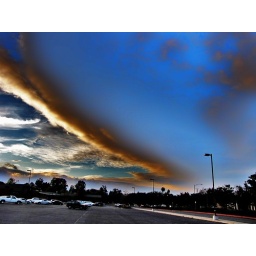
i took this in front of my school when i was walking home and i looked up and had seen beautiful clouds..